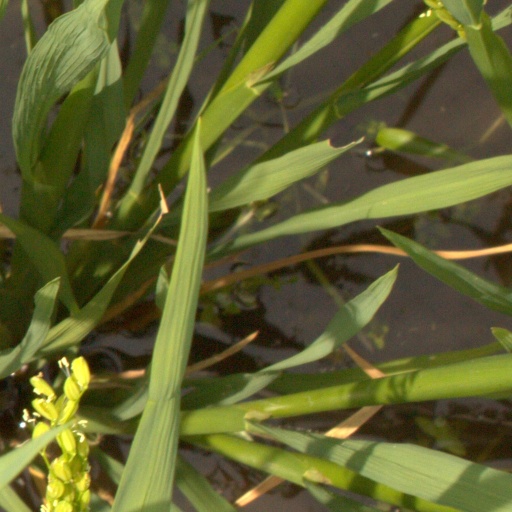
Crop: rice